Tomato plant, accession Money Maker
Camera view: vertical (180 deg); turntable rotation: 240 degrees
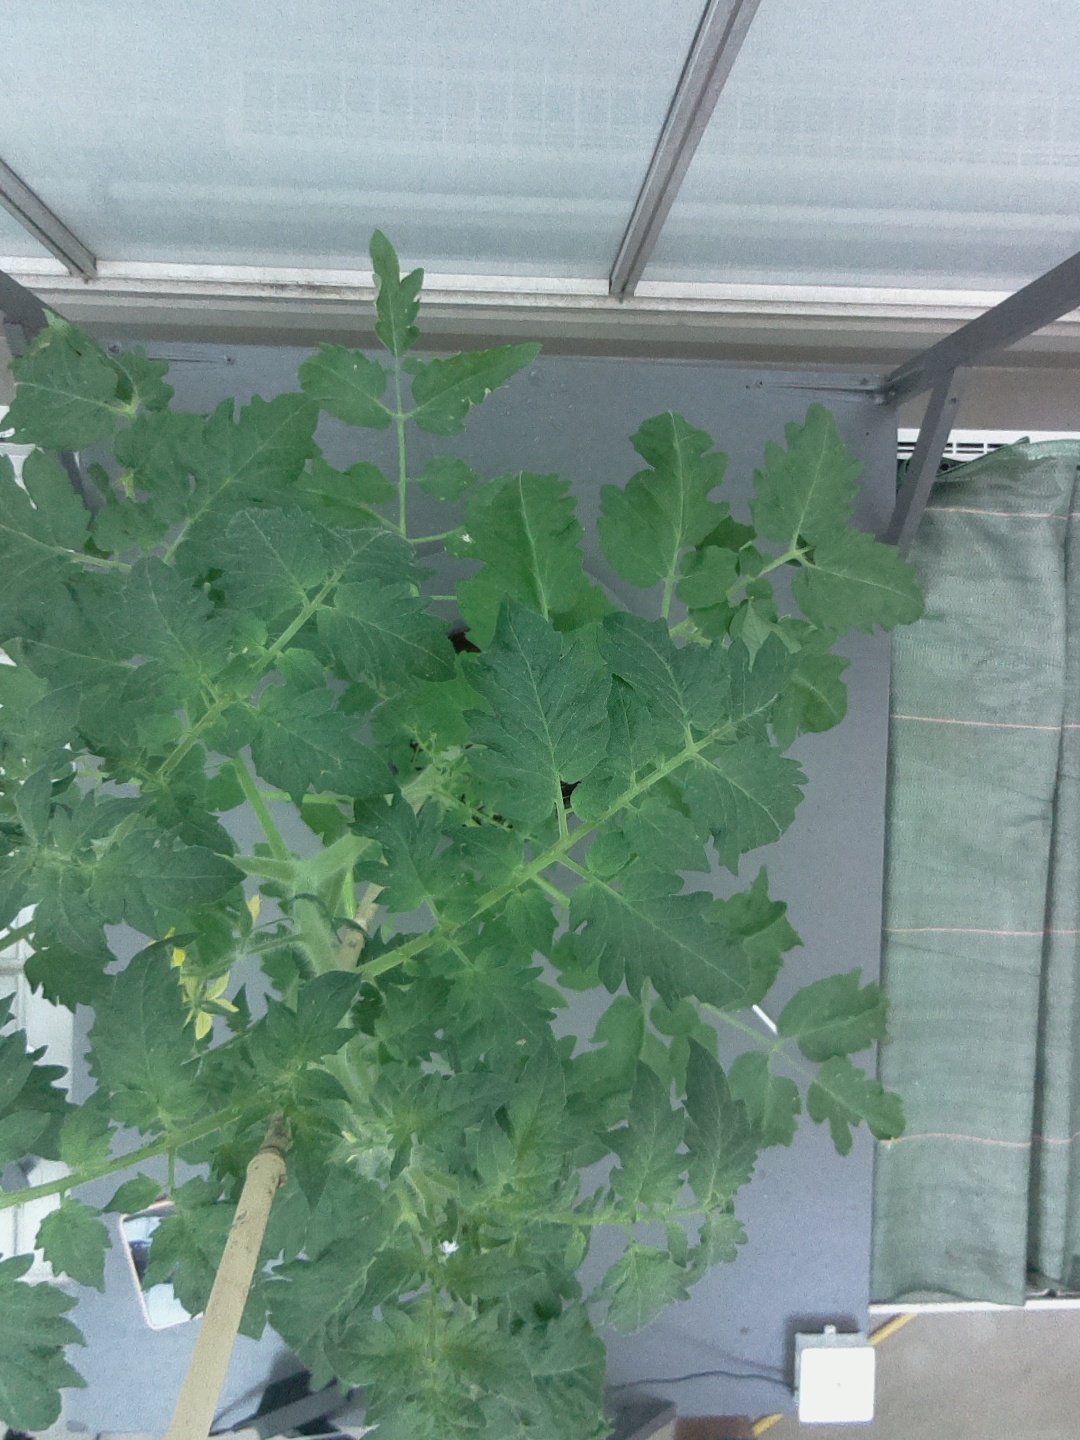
BBCH growth stage 63: 30%-40% of flowers open